Territorial disputes of Nicaragua

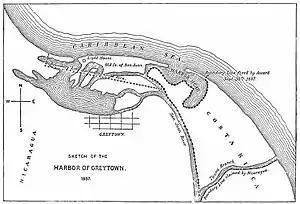
A sketch of the Greytown ("i.e.", San Juan del Norte) harbor area, contained in the first arbitral award given by Gen. Edward Porter Alexander on Sep. 30, 1897, indicating the boundary line between Nicaragua and Costa Rica as determined by that award. Alexander had been assigned by U.S. president Grover Cleveland to resolve the ambiguities in the location of the frontier set by the Cañas-Jerez Treaty of 1858.

Nicaragua, Honduras and El Salvador have a coastline along the Gulf of Fonseca, a closed sea under international law, and have been involved in a lengthy dispute over the rights to the gulf and the islands located there. Each enjoys a littoral zone of sovereignty along its shores and islands in the gulf.